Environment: real
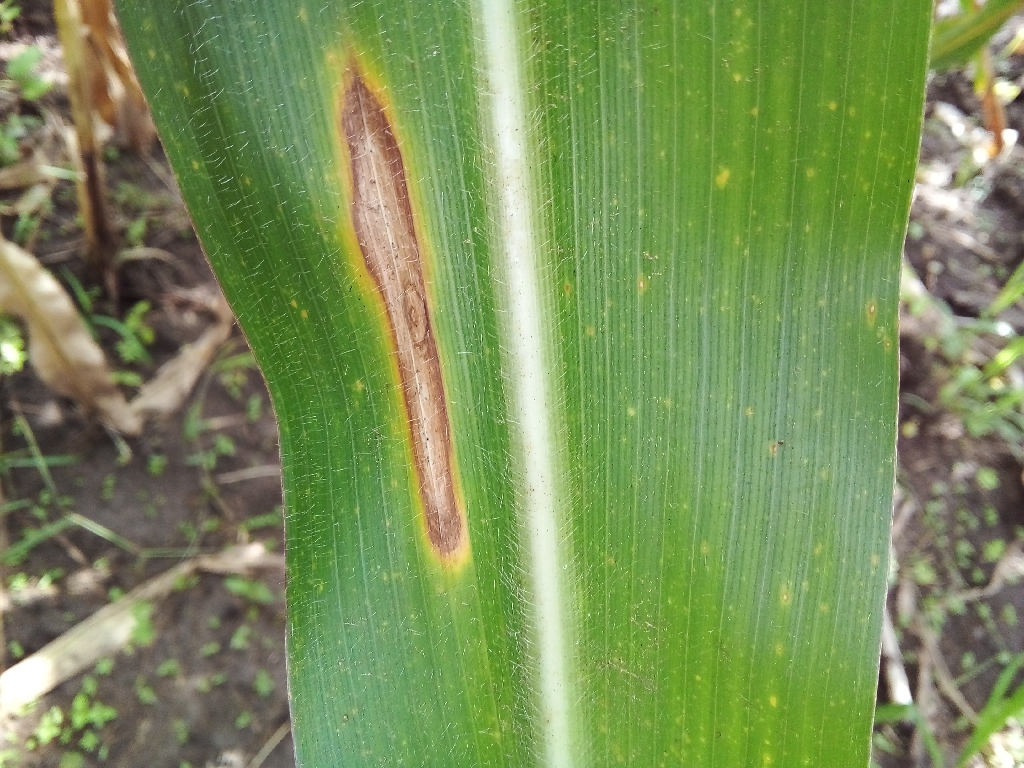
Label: northern_corn_leaf_blight